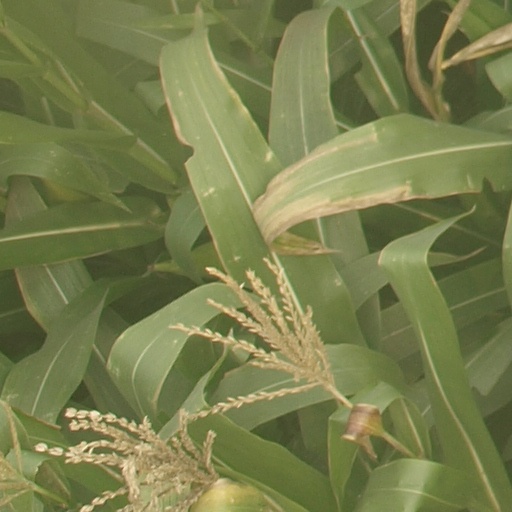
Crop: maize; corn